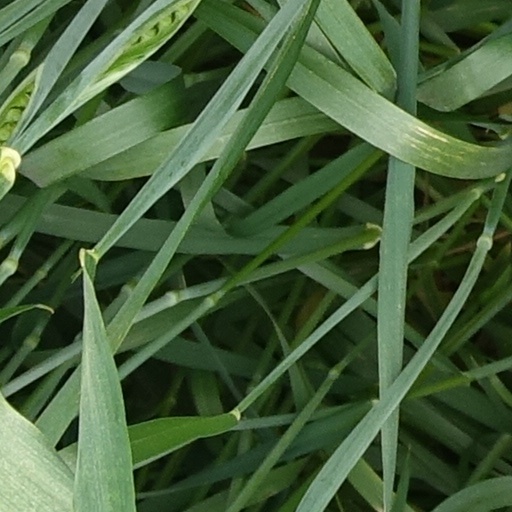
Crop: wheat